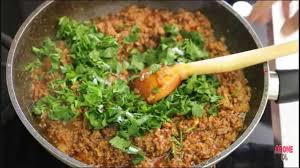
Yemek: karniyarik